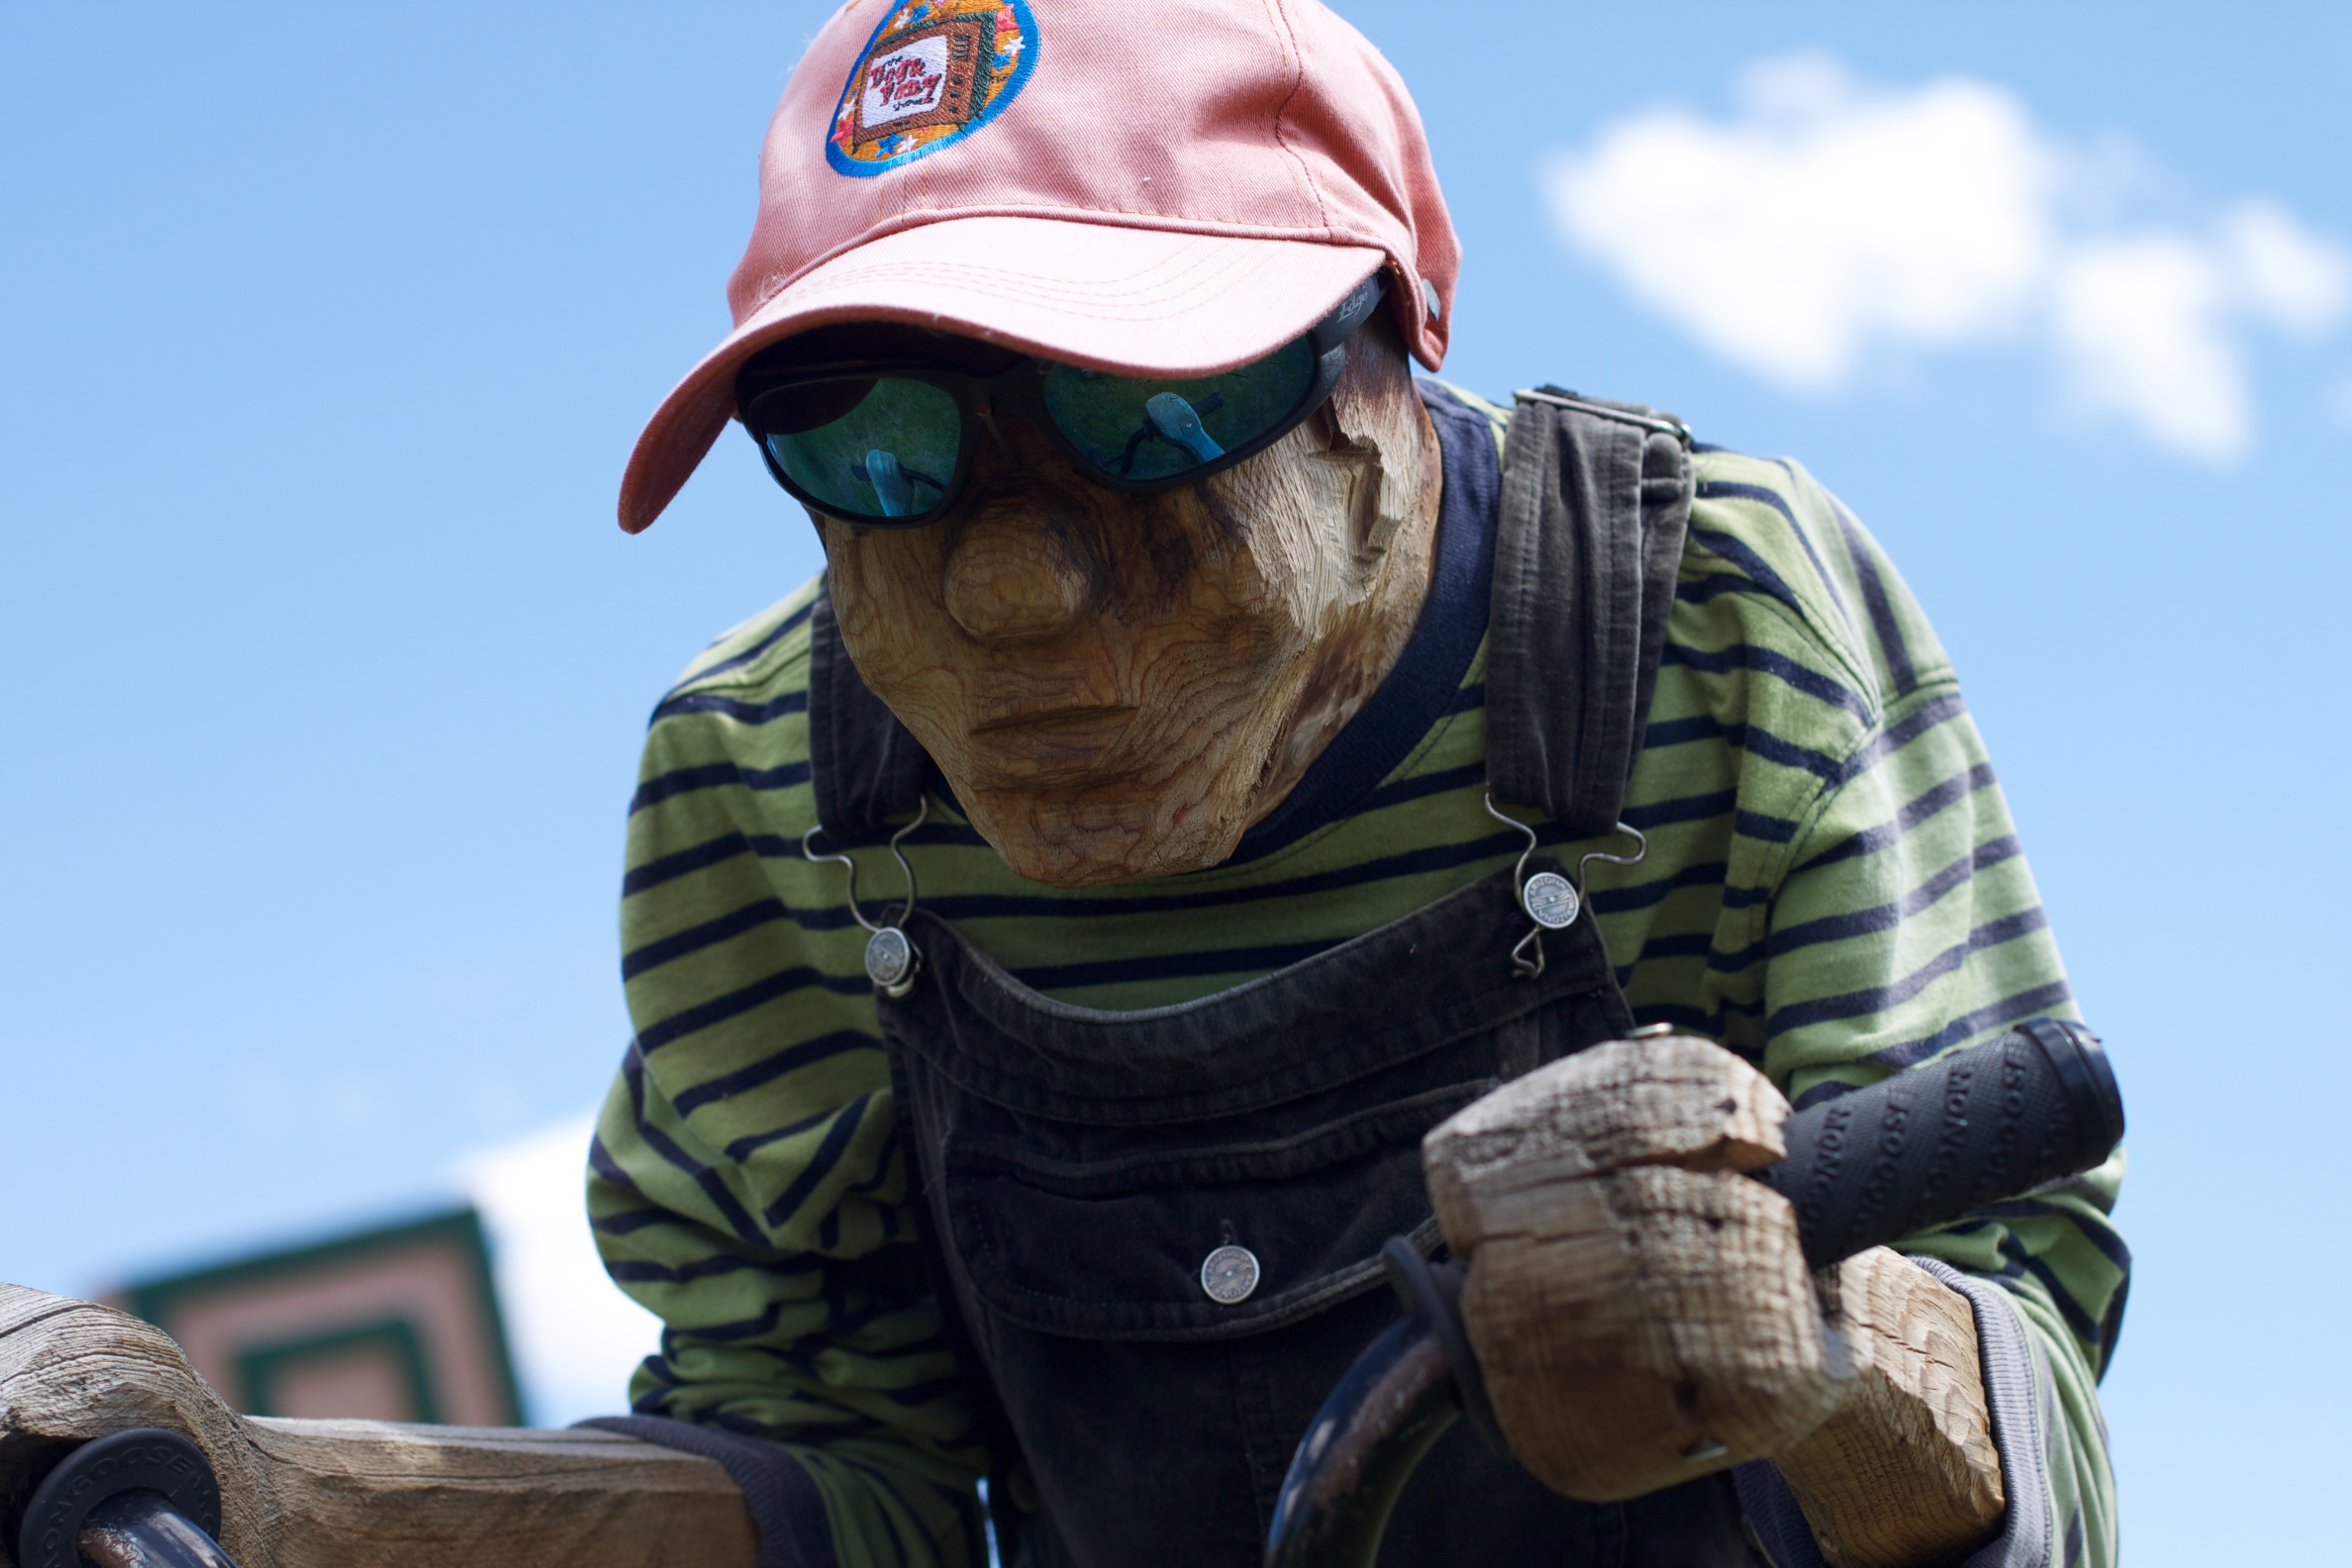
military, soldier, army, jockey, odyssey, hurleylounge, idaho